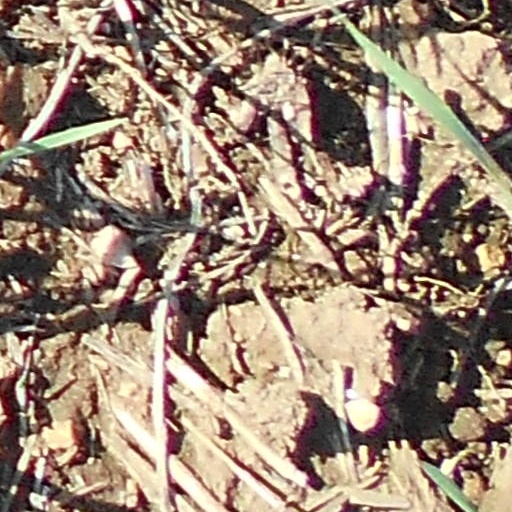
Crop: wheat